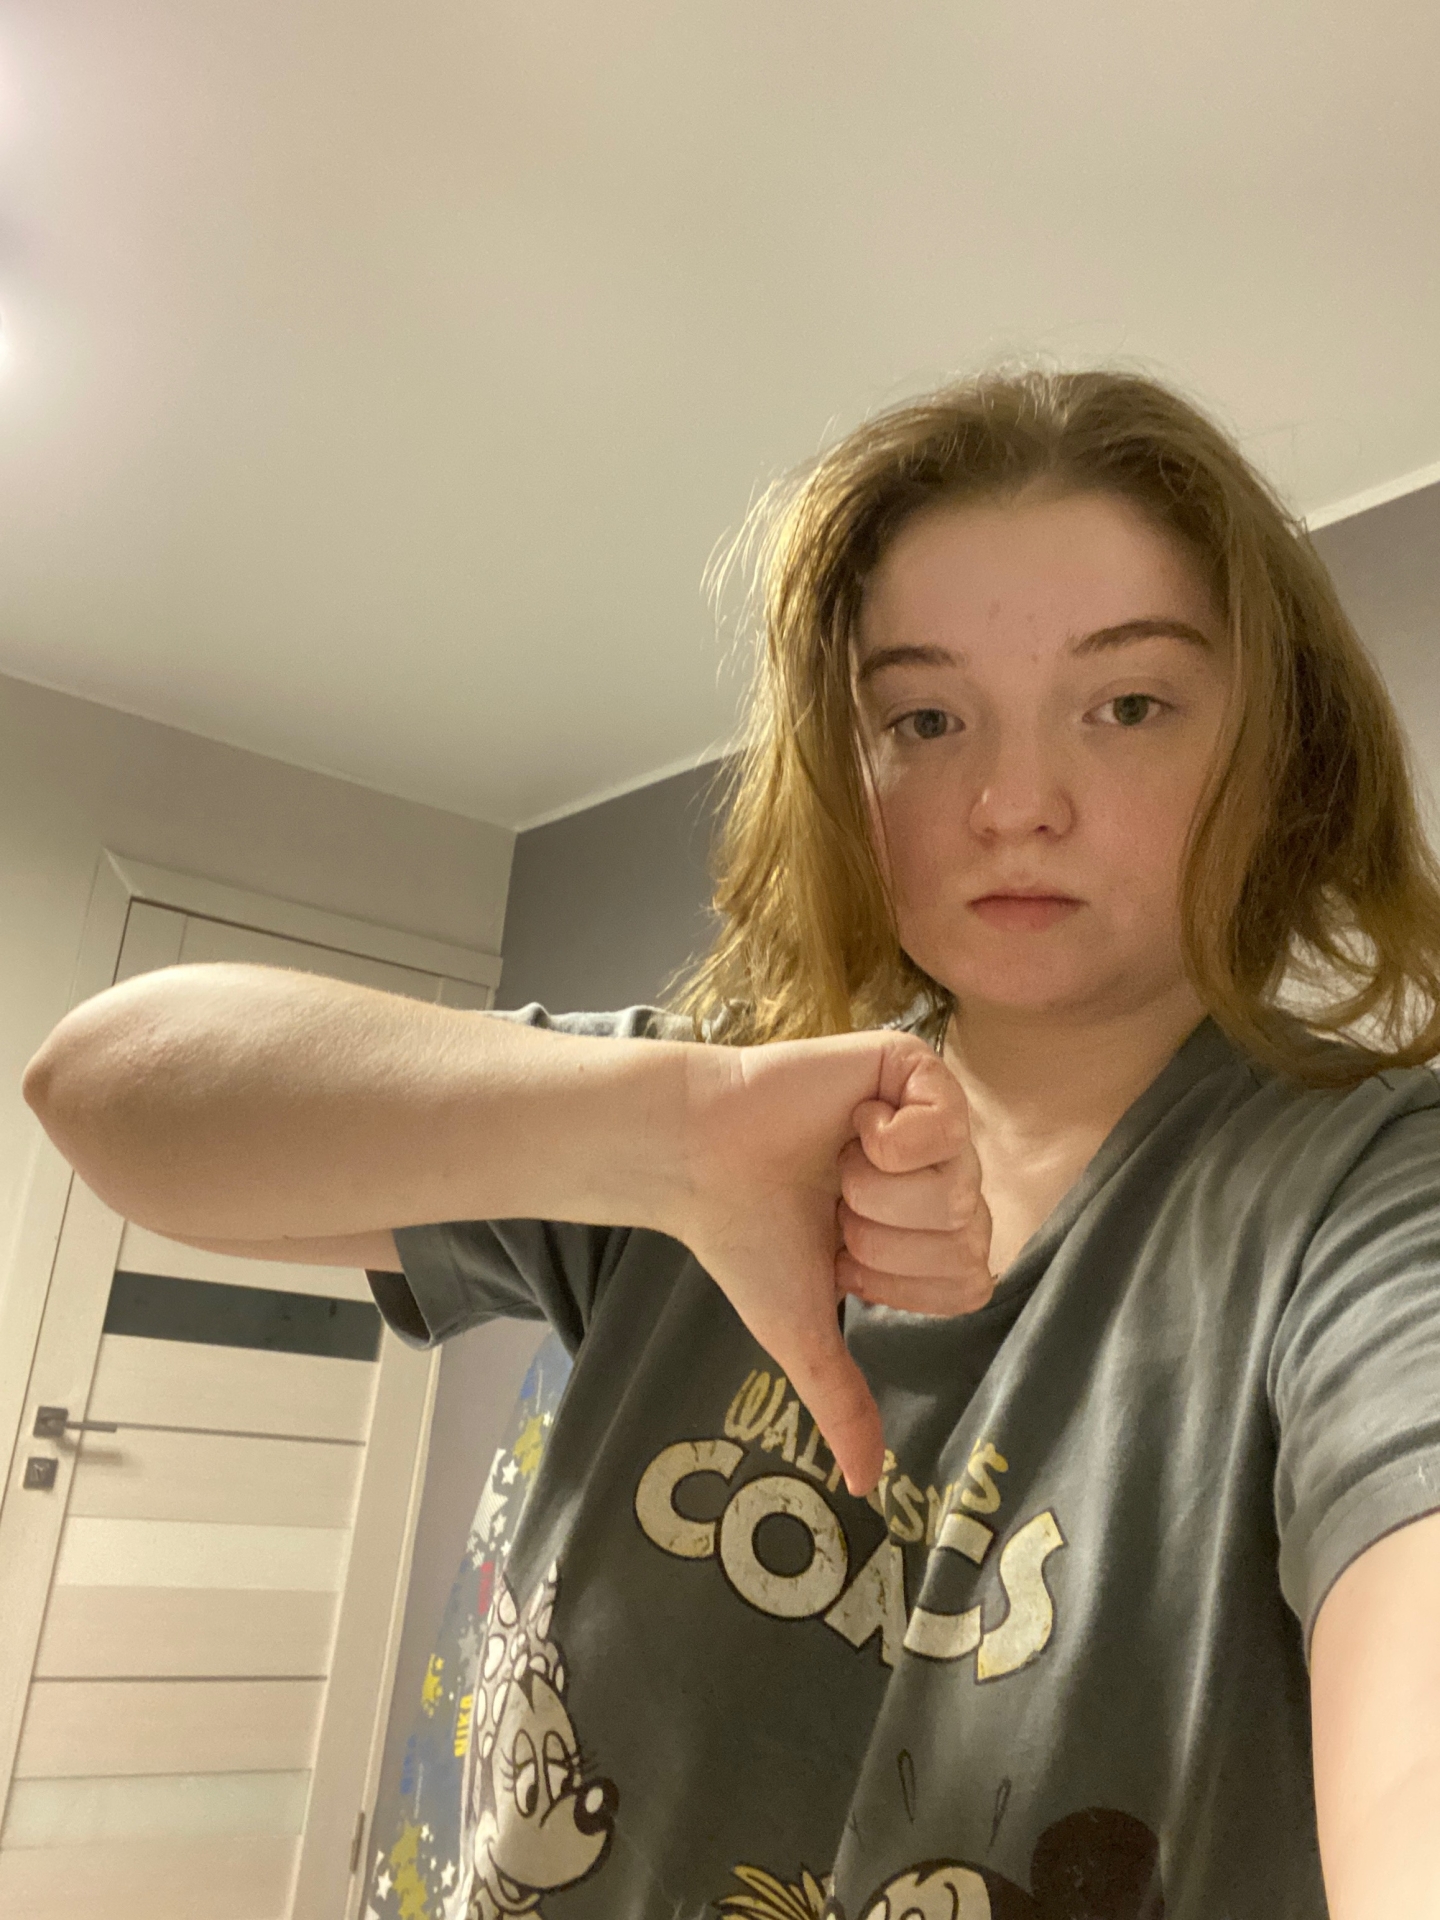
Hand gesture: dislike